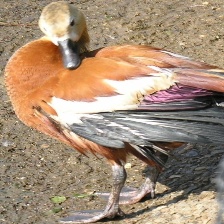
Species: RUDDY SHELDUCK
Scientific name: TADORNA FERRUGINEA
ImageNet parent category: drake